Sandhills railway station

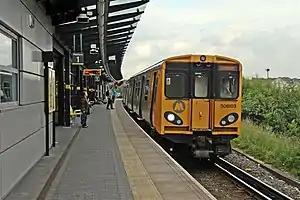
Merseyrail Class 508 at Platform 1 in 2012

Sandhills railway station is a railway station in Kirkdale, Liverpool, England, located to the north of the city centre on the Northern Line of the Merseyrail network. It was built by the Lancashire and Yorkshire Railway and now stands at the junction between the branch to Southport and the branch to Ormskirk and Kirkby.